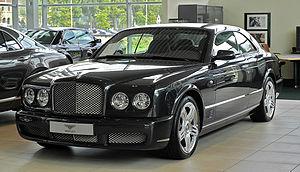
Bentley Brooklands est le nom de deux modèles distincts produits par Bentley Motors. La première génération est une grande berline de luxe, lancée en 1992 pour remplacer la Bentley Mulsanne et qui fut elle-même remplacée par la Bentley Arnage en 1998. La seconde génération est une version coupé quatre places de la Bentley Azure fabriquée entre 2008 et 2011 à quelques exemplaires.